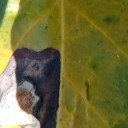
Label: Miner